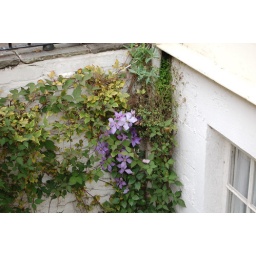
Beautiful flowers in a downstairs entry. Nichole took this at street level looking down.